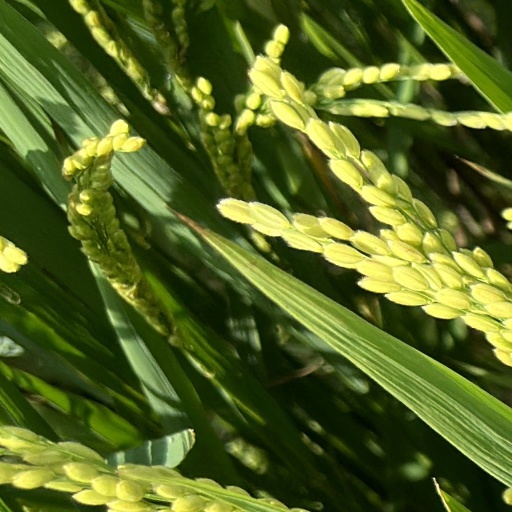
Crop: rice